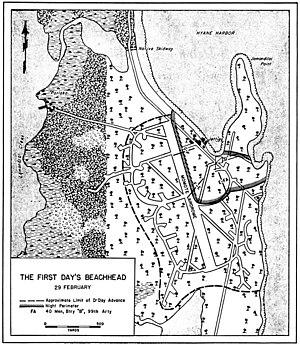
La campagne des îles de l'Amirauté est une série de batailles s'étant déroulée lors de la campagne de Nouvelle-Guinée de la Seconde Guerre mondiale, durant laquelle la 1ʳᵉ division de cavalerie américaine a pris le contrôle des îles de l'Amirauté, alors occupées par les Japonais.